Premio Lo Nuestro 1995

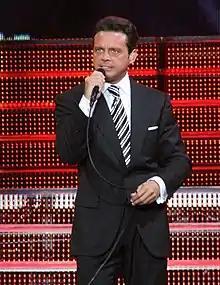
Mexican performer Luis Miguel "(pictured in 2009)", won the Lo Nuestro for Pop Album and Pop Male Artist of 1994

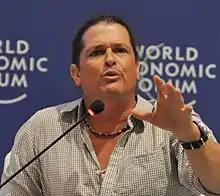
Colombian singer Carlos Vives "(pictured in 2010)", won three Lo Nuestro Awards in 1995

Winners were announced before the live audience during the ceremony. Mexican singer-songwriter Juan Gabriel was the most nominated performer, with five nominations, including Pop Album ("Gracias Por Esperar"), Male Artist, and Pop Song (for writing "Mañana", performed by Cristian Castro; "Luna", performed by Ana Gabriel; and "Pero Qué Necesidad", performed by Gabriel); the singer-songwriter received the Pop Song of the Year Award for his single "Pero Qué Necesidad". Mexican singer Luis Miguel was awarded for second year in row for Pop Album of the Year ("Segundo Romance") and Pop Male Artist, and also won Video of the Year for "La Media Vuelta". Four of the songs nominated for Pop Song of the Year—Miguel's "El Día Que Me Quieras", "Luna" by Ana Gabriel, "Pero Que Necesidad" by Juan Gabriel, and La Mafia's "Vida"—reached number one at the "Billboard" Top Latin Songs chart. Tejano singer Selena dominated the Regional Mexican field winning all her nominations, including Album of the Year ("Amor Prohibido"), Regional Mexican Song ("Amor Prohibido") and Female Artist of the Year; Selena also won for Pop Female Artist. Puerto-Rican American artist Olga Tañón received two awards for Tropical/Salsa Album and Female Artist of the Year, while Colombian singer Carlos Vives was awarded for New Artist, Male Artist and Song of the Year for "La Gota Fría". Spanish singer Julio Iglesias earned the Excellence Award.